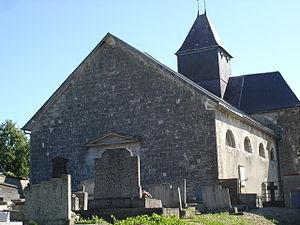
Église Saint Martin de Soulières, Marne, France
Soulières est une commune française, située dans le département de la Marne en région Grand Est.